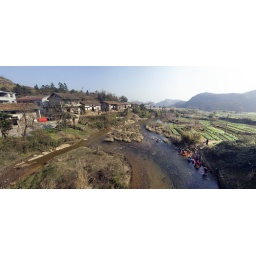
Ladies wash clothes in the river next to a village on the road from Lipi to Tangyin in Jiangxi